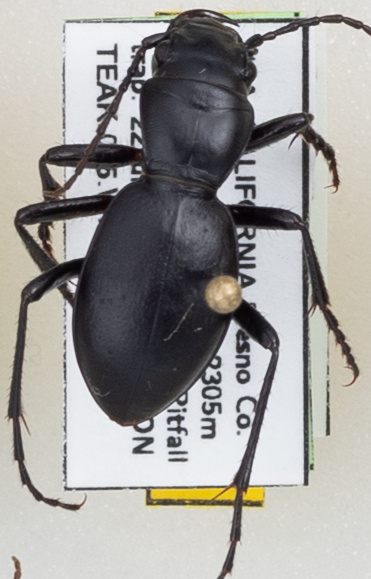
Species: Omus californicus
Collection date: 2021-06-22
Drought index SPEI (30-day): -1.594
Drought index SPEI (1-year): -2.09
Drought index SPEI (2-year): -2.09